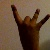
The image shows a hand gesture representing the number 8 in Indian Sign Language.